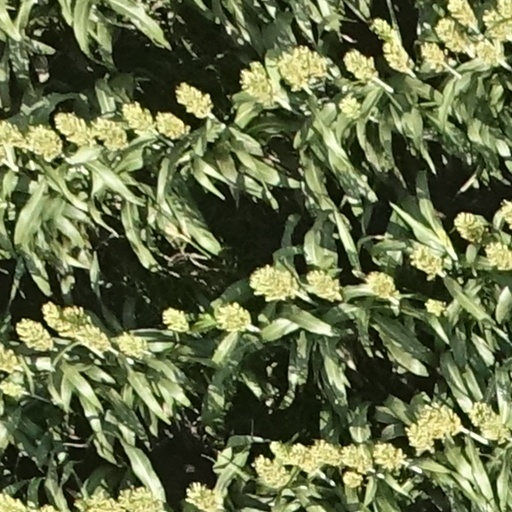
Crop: sorghum